List of African American newspapers in Virginia

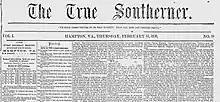
"The True Southerner" from February 1866.

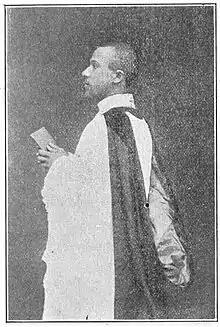
George Freeman Bragg, editor of the "Virginia Lancet".

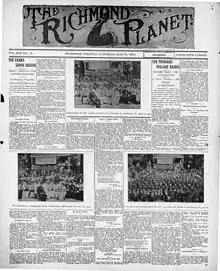
Front page of the "Richmond Planet" from 1902.

This is a list of African American newspapers that have been published in Virginia. It includes both current and historical newspapers.